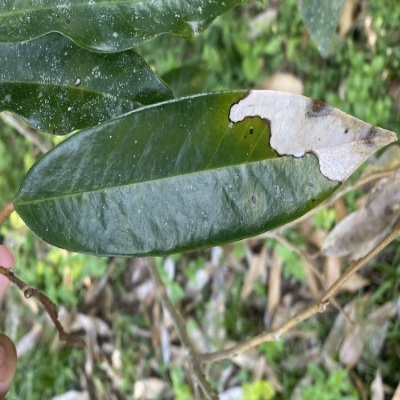
Label: Leaf_Blight